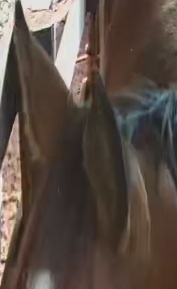
Face region: ears (position_of_ears)
Pain indicator: not_present